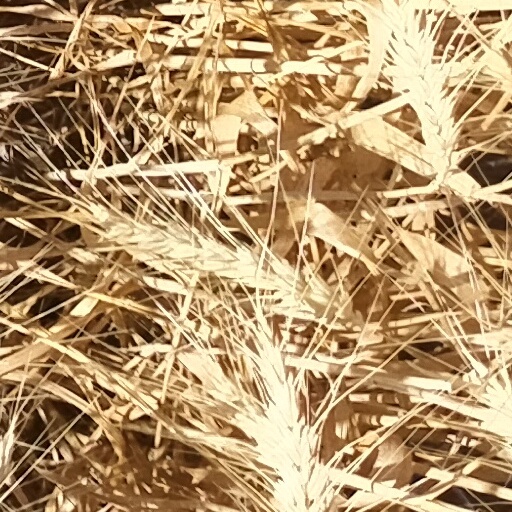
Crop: wheat